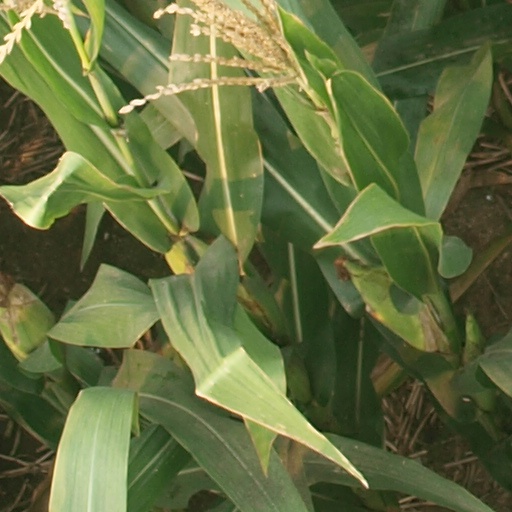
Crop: maize; corn